Stark Raving Dad

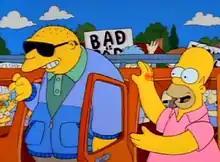
Homer presents the citizens of Springfield with "Michael Jackson", a.k.a. Leon Kompowsky.

"Stark Raving Dad" is the first episode of the third season of the American animated television series "The Simpsons". It first aired on Fox in the United States on September 19, 1991. In the episode, Homer is sent to a mental institution for wearing a pink shirt to work. At the institution, Homer shares a room with a man who claims to be the pop star Michael Jackson. Meanwhile, Bart promises his sister Lisa he will get her the best birthday present ever.